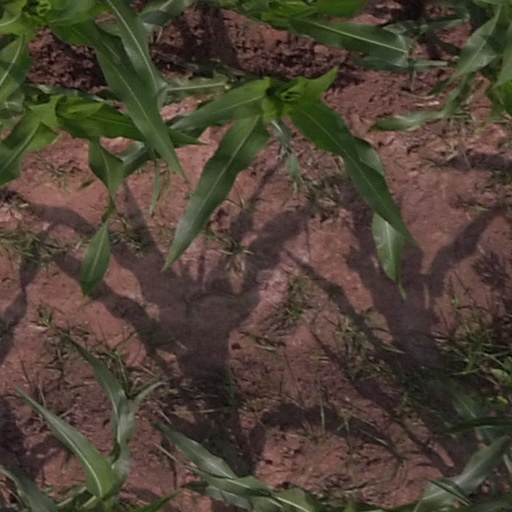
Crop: maize; corn